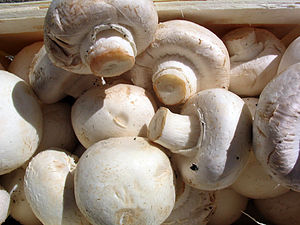
Champignon-slægten
Champignoner
Champignoner
Champignon-slægten er svampeslægt, der tilhører ordenen Agaricales, som omfatter både spiselige og giftige arter og formentlig har over 300 arter. Slægten omfatter både havechampignon og markchampignon.